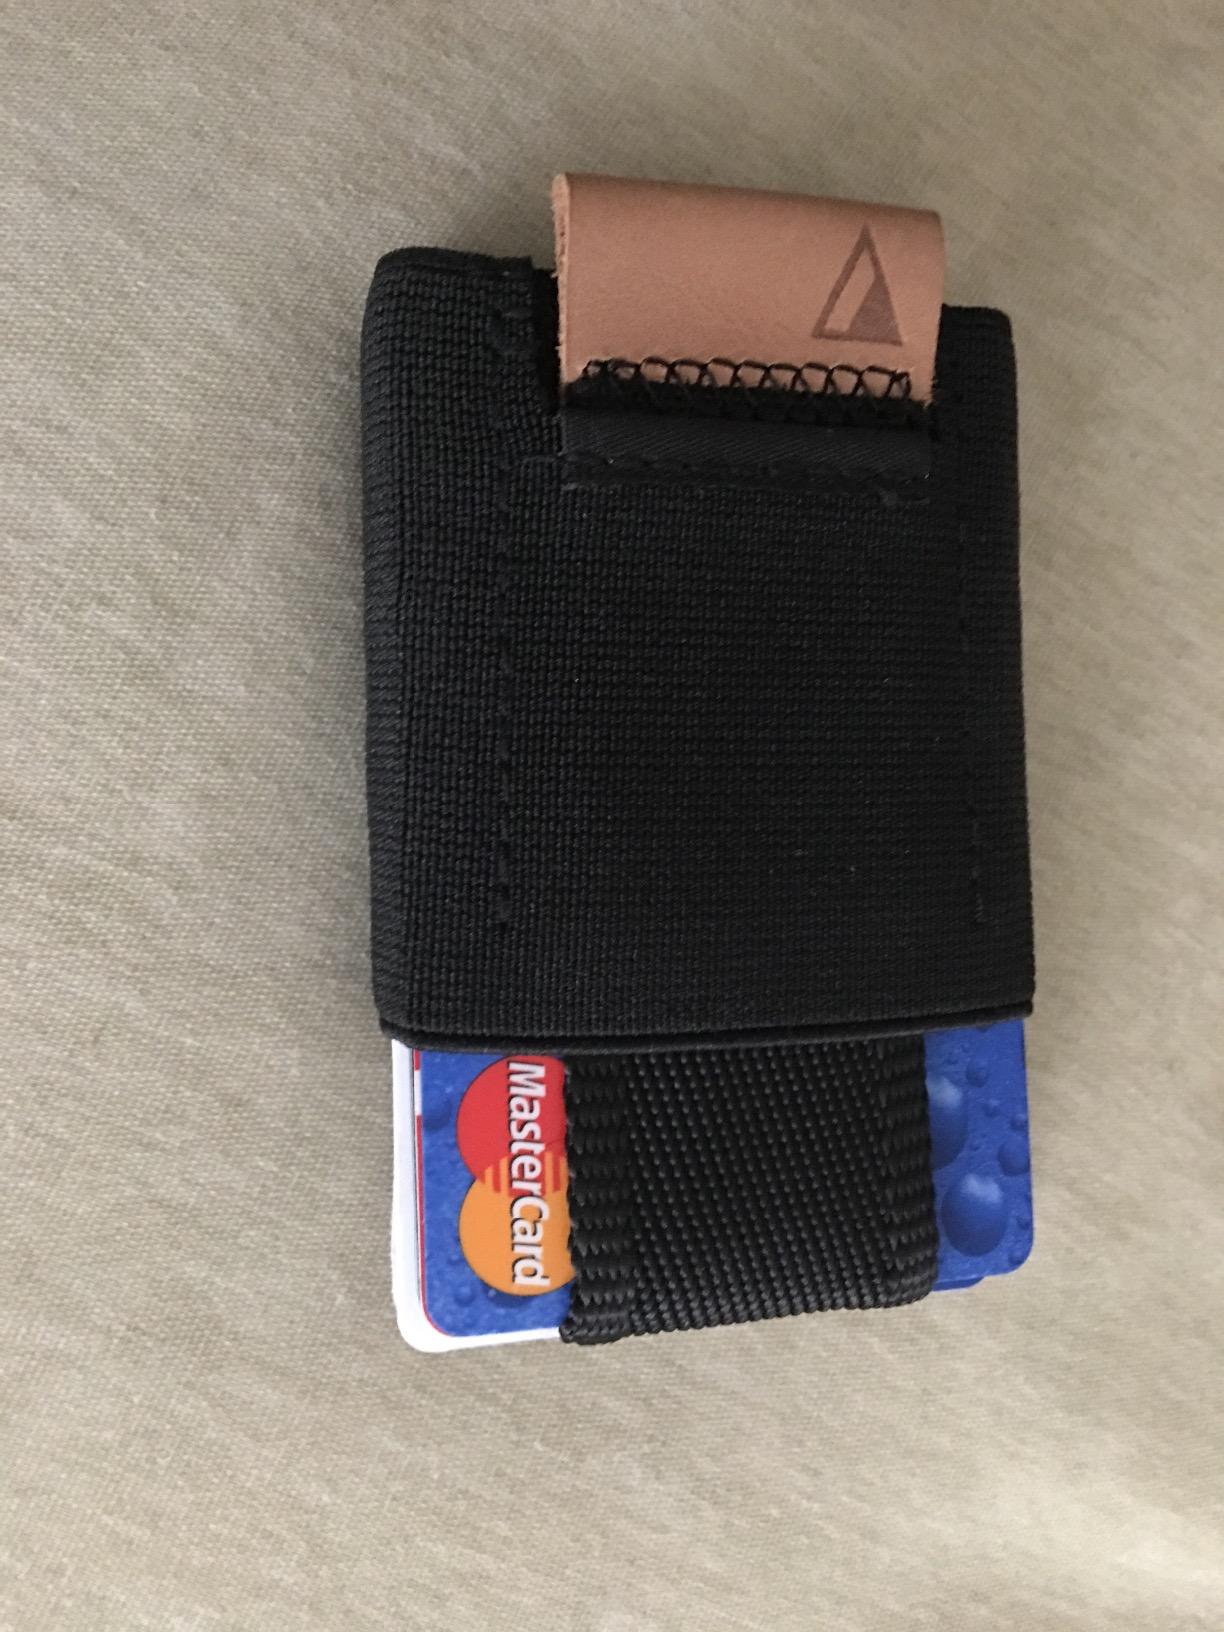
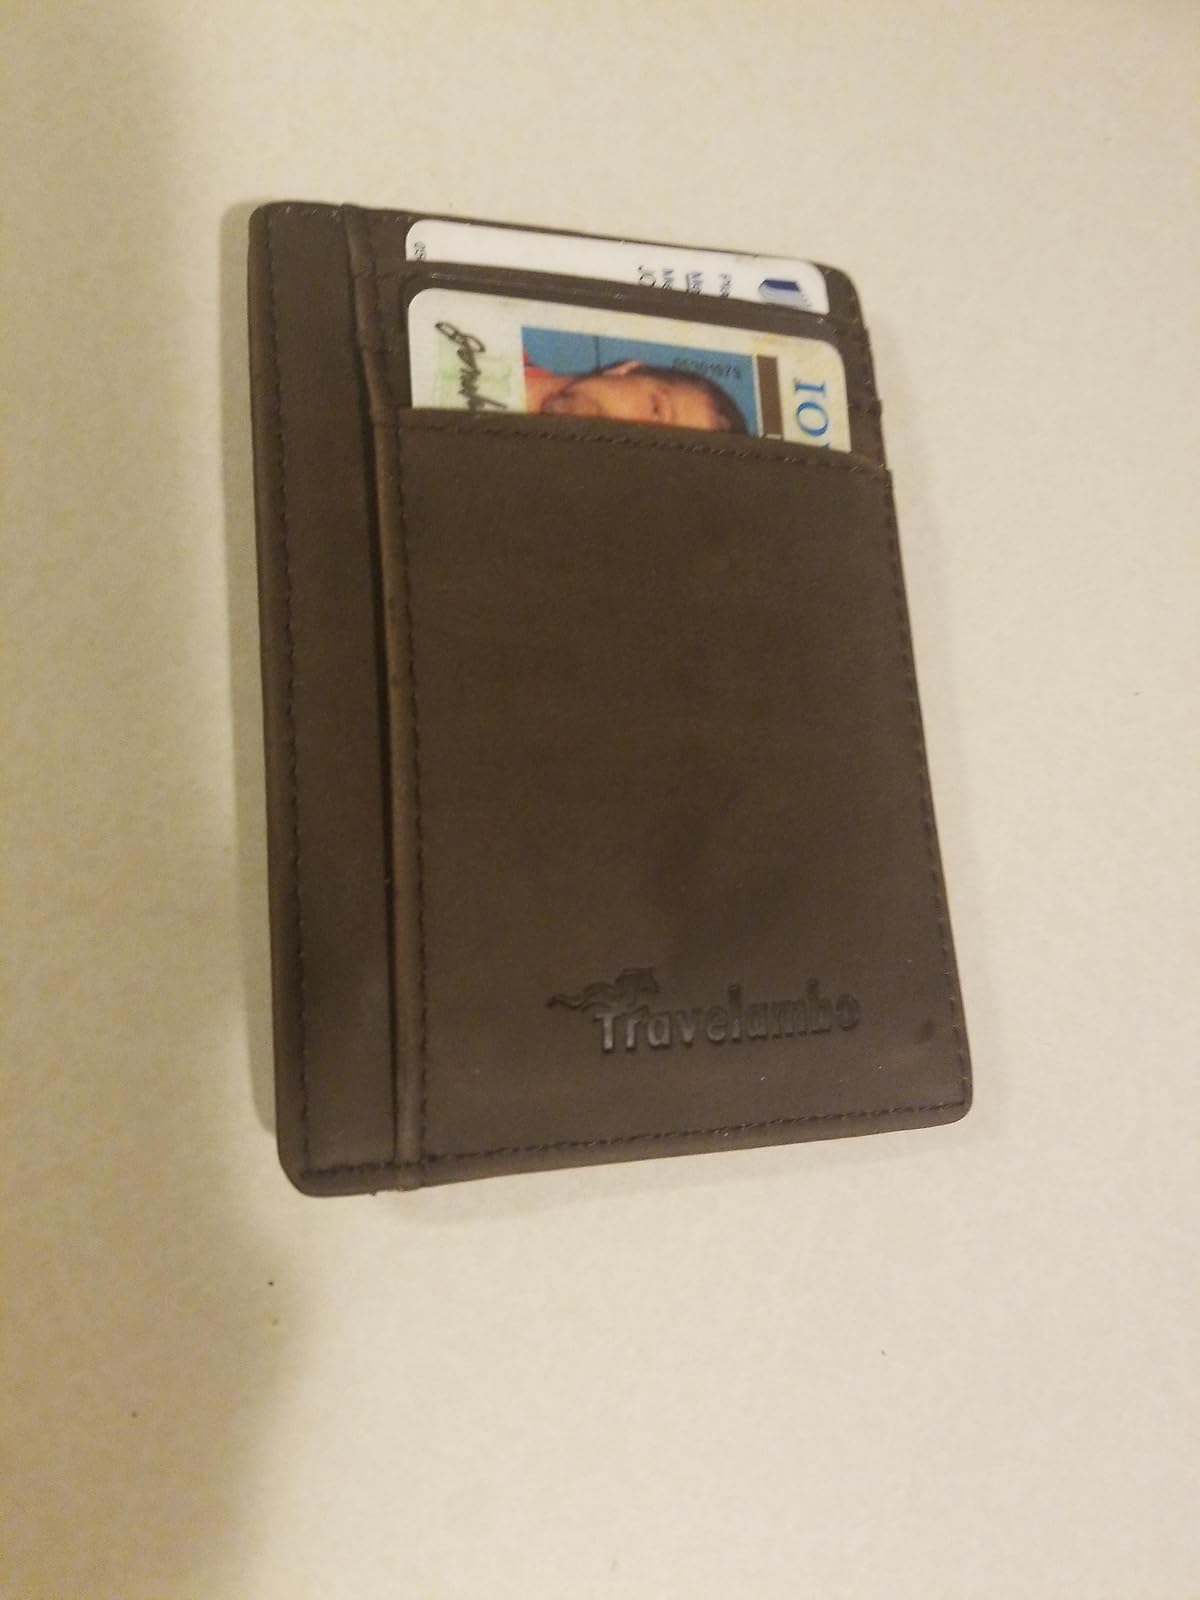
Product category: accessories_wallet
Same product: no